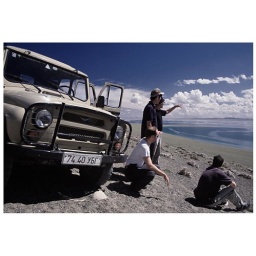
rest stop (driving around kyargas lake after unsuccessfully trying to cross the waterway)